Ylana of Callisto

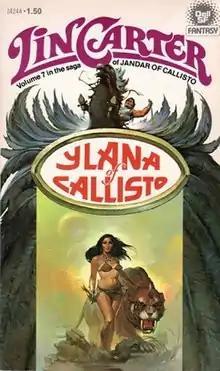
Cover of the first edition.

Ylana of Callisto is a science fantasy novel by American writer Lin Carter, the seventh in his Callisto series. It was first published in paperback by Dell Books in October 1977. Its working title was evidently "Jungle Maid of Callisto", as announced in Locus #198, January 30, 1977; the title used appears to be a nod to that of Edgar Rice Burroughs's "Llana of Gathol", a book in the Barsoom series that inspired Carter's Callisto books. The character of Ylana, however, was established in "Mind Wizards of Callisto", an earlier volume in the series. The novel includes an appendix ("The Men of Thanator") collating background information from this and previous volumes.